Ezekiel 48

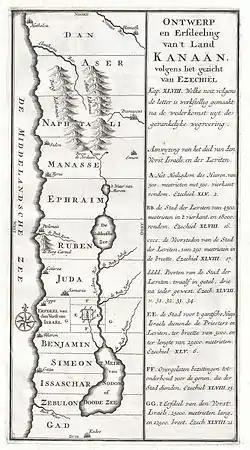
A map of ancient Israel, most likely drawn by the Dutch engraver Schryver in 1729, showing Israel from Hethelon in the north to Kades, just south of the Dead Sea, mostly drawn from the Book of Ezekiel, describing the region.

Some early manuscripts containing the text of this chapter in Hebrew are of the Masoretic Text tradition, which includes the Codex Cairensis (895), the Petersburg Codex of the Prophets (916), Aleppo Codex (10th century), Codex Leningradensis (1008).